Jever

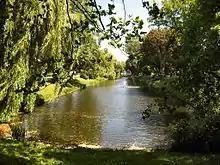
One of Jever's "Graften"

The townscape of Jever is strongly influenced by the five "Graften" that surround the historic centre. The original ring-shaped "Gräfte" was built in 1536, together with earthen walls to protect the newly appointed town. Three wooden town gates with bridges in front of them made it possible to pass through this fortification. At the beginning of the 19th century, the earth walls were removed and instead of the gates with their bridges, the canals were filled up with earth for crossing. All that remained were the "Graften", which were ditches in front of the ramparts.